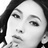
Emotion: happy